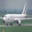
Label: airplane